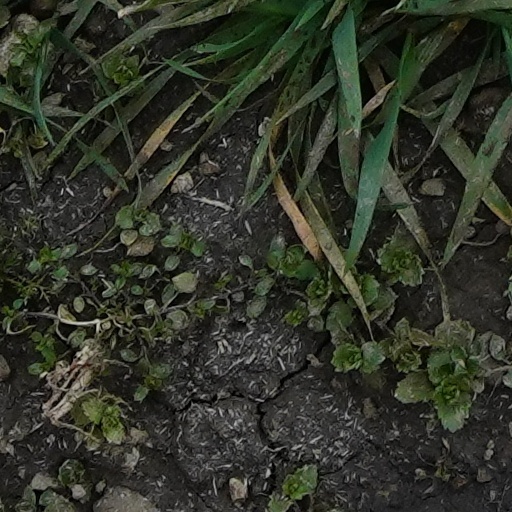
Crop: wheat